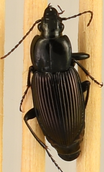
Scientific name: Pterostichus trinarius
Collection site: Blandy Experimental Farm NEON (BLAN), plot BLAN_009